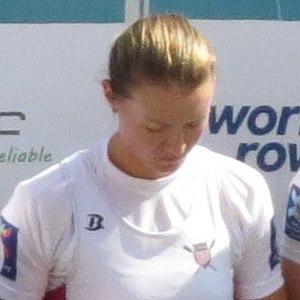
Podium du W4- GBR
Kristine O'Brien, née le 3 octobre 1991, est une rameuse américaine.